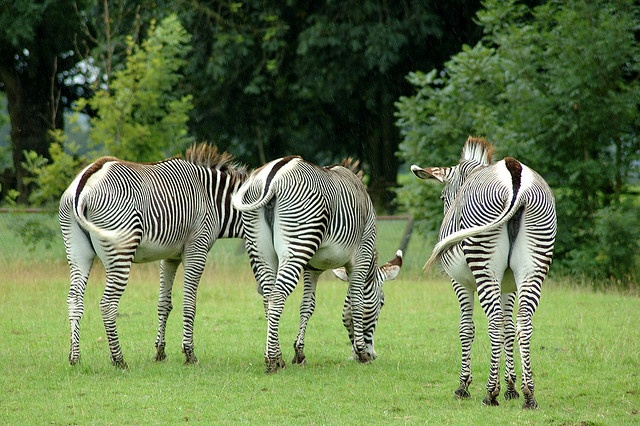
Zebras grazing on grass in large open area near trees.
The backsides of three zebra's grazing in a field.
a herd of zebras graze on some grass
Three zebras stand in a row together on grass.
The backside view of some zebras eating grass.